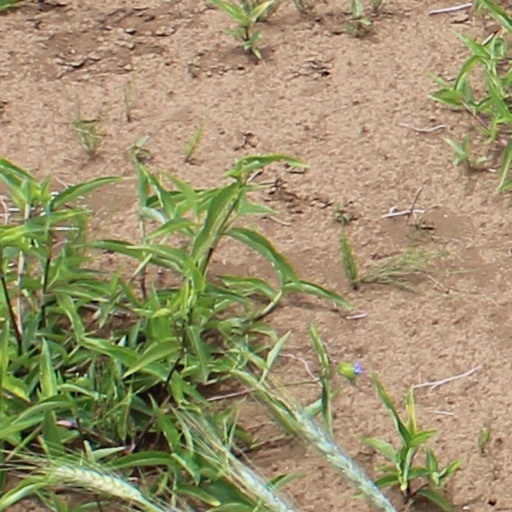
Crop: wheat